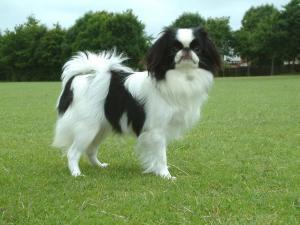
Japanese_spaniel